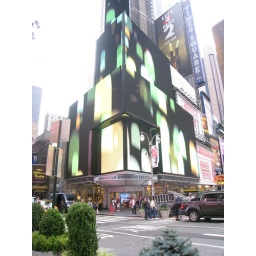
Digital wall building in Times Square